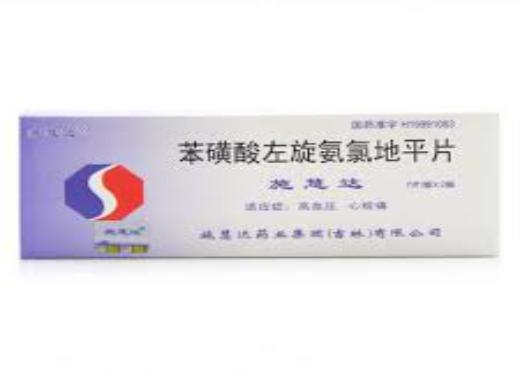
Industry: Medical